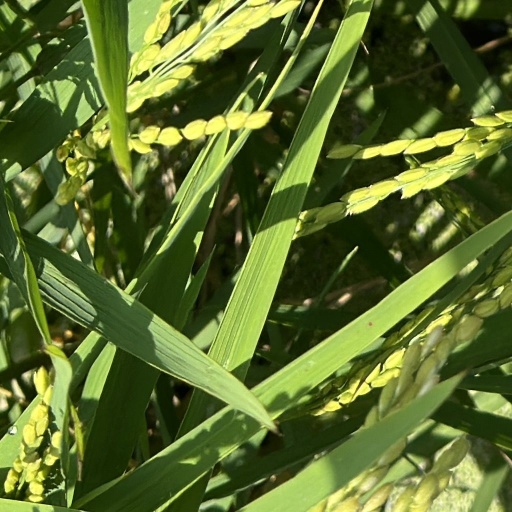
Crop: rice